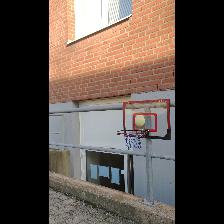
Label: NonHuman